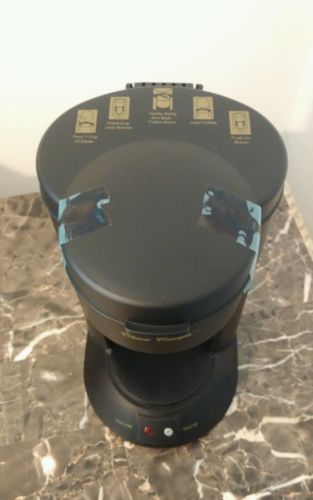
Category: coffee maker